Lockheed U-2

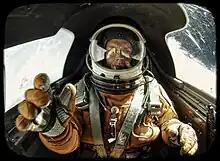
A pilot in a U-2 cockpit in 2010 at 70,000 ft wearing a pressure suit similar to that used in the Lockheed SR-71.

After AQUATONE was funded and security handled by the CIA, the agency referred to all its high altitude aircraft as "articles". This was intended to reduce the chances of a security breach as part of a compartmented security system. These three-digit "article" numbers were factory assigned. Article 341 was the original U-2 prototype, and it never received a USAF serial. The first flight took place at Groom Lake on 1 August 1955, during what was intended to be only a high-speed taxi test. The sailplane-like wings were so efficient that the aircraft jumped into the air at , amazing LeVier who, as he later said, "had no intentions whatsoever of flying". The lake bed had no markings, making it difficult for LeVier to judge the distance to the ground, and the brakes proved too weak; he bounced the U-2 once before it stopped rolling, but the aircraft suffered only minor damage. LeVier again found landing the U-2 difficult during the first intentional test flight three days later. On his sixth try, he found that landing the aircraft by touching down on the rear wheel first was better than making the initial touchdown with the front wheel. Pilots continued to have difficulty during landing because the ground effect held the aircraft off the runway for long distances. On a test flight on 8 August, the U-2 reached , proving that Johnson had met his promised specifications and deadline. By 16 August, the prototype flew at , an altitude never before reached in sustained flight; by 8 September, it reached .